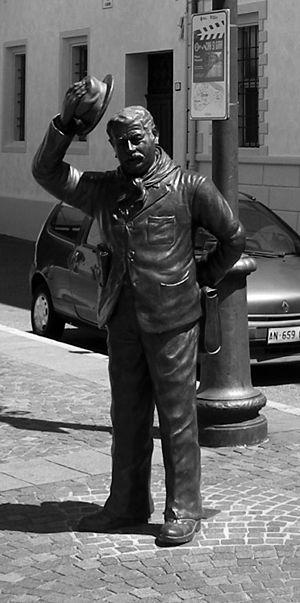
Statue de Peppone dans la ville de Brescello (Italie)
Peppone est le surnom de Giuseppe Bottazzi, l'adversaire permanent de Don Camillo dans la série de films tirés de l'œuvre de Giovannino Guareschi et qui se passe à Brescello, un petit village très tranquille de la plaine du Pô, en Italie, dans les années de l'après-guerre.